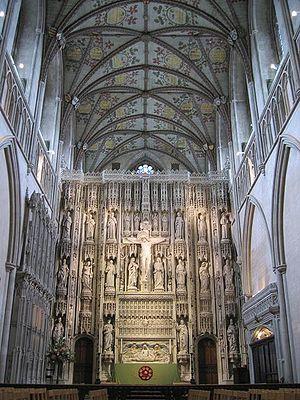
Le doyen de St Albans dirige le Chapitre de chanoines de la Cathédrale de St Albans dans la city de St Albans.